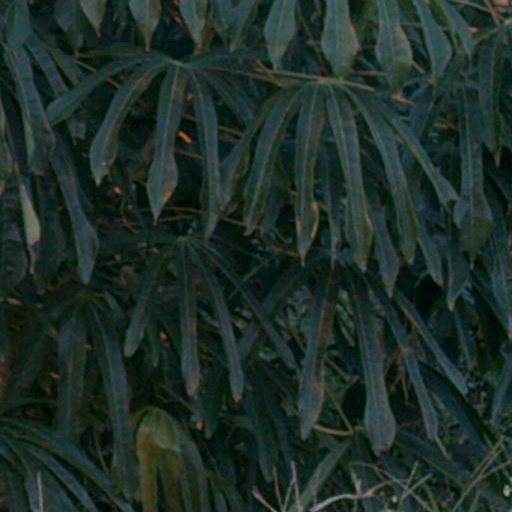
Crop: cassava